Cologne sewerage system

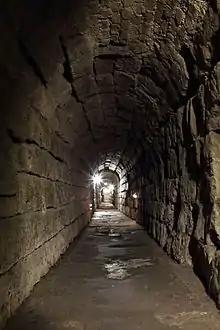
Remaining section of a Roman sewer in Cologne

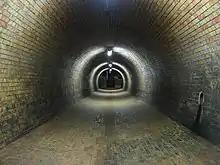
A tunnel for surface water

The first sewers in Cologne were built by the Romans in the 1st century, and there was little change for 1,800 years. As the population of the city was rapidly increasing throughout the 19th century, it became apparent that the existing sewerage system was unable to cope with the volume of waste that was being produced. Raw sewage was directed to the Rhine river, causing significant problems with disease and odor. English poet Samuel Taylor Coleridge wrote in 1828 that the city had "two and seventy stenches, all well defined, and several stinks!"